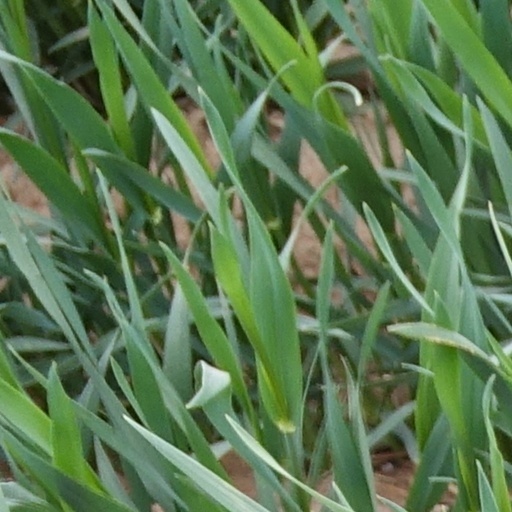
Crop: wheat